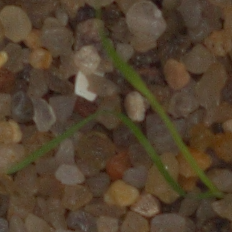
Label: loose_silkybent